Bell-gable

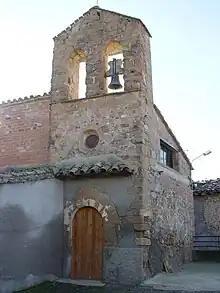
Simple bell gable at the St. James' Church of Entença (Spain), near the Pyrenees.

The bell gable is an architectural element crowning the upper end of the wall of church buildings, usually in lieu of a church tower. It consists of a gable end in stone, with small hollow semi-circular arches where the church bells are placed. It is a characteristic example of the simplicity of Romanesque architecture.